Monty Oum

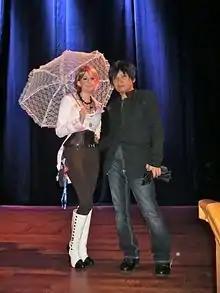
Oum and his wife Sheena Duquette at PAX West 2014

Oum was born in Providence, Rhode Island in 1981. He was of Cambodian, Vietnamese, Chinese, and Japanese heritage. He had four older brothers (including Neath, who took over voicing RWBY character Lie Ren after Oum's death) and two older sisters. As a teenager, he was a student at New Urban Arts, a community art studio for high school students in Providence.